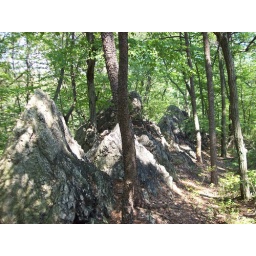
&amp;quot;Dragon's Teeth&amp;quot; Line of rock thrusts to the South of the Cove Trail just above the Klappenthal Trail where it crosses bridge #3.